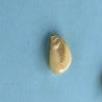
Maize quality: Good